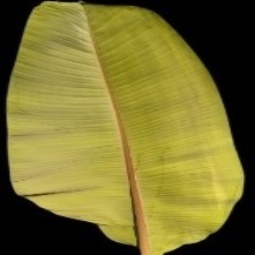
Label: Sulphur